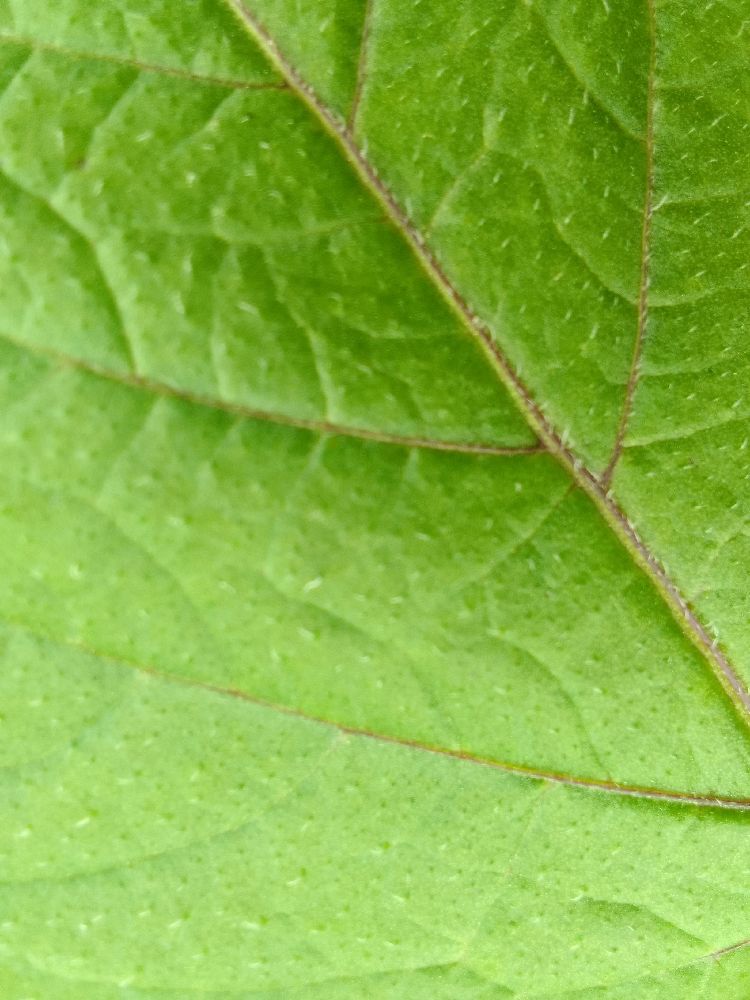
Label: Healthy